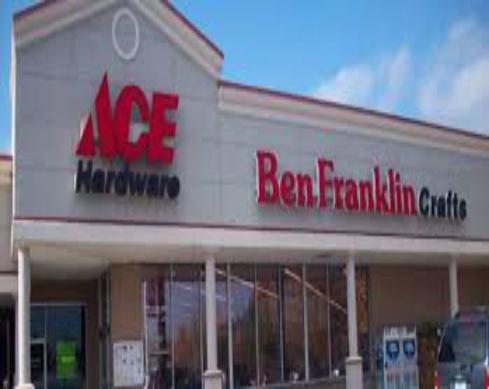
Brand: Ben Franklin Stores
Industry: Necessities